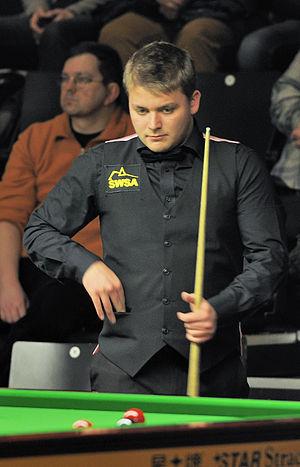
Michael White, né le 11 juillet 1991 à Neath, est un joueur professionnel de snooker. Sa vitesse de jeu lui a valu le surnom de « Lightning ». Il remporte son premier titre de tournoi classé à l'Open d'Inde 2015, puis son deuxième au Classique Paul Hunter 2017. Il a réalisé 150 centuries en carrière.